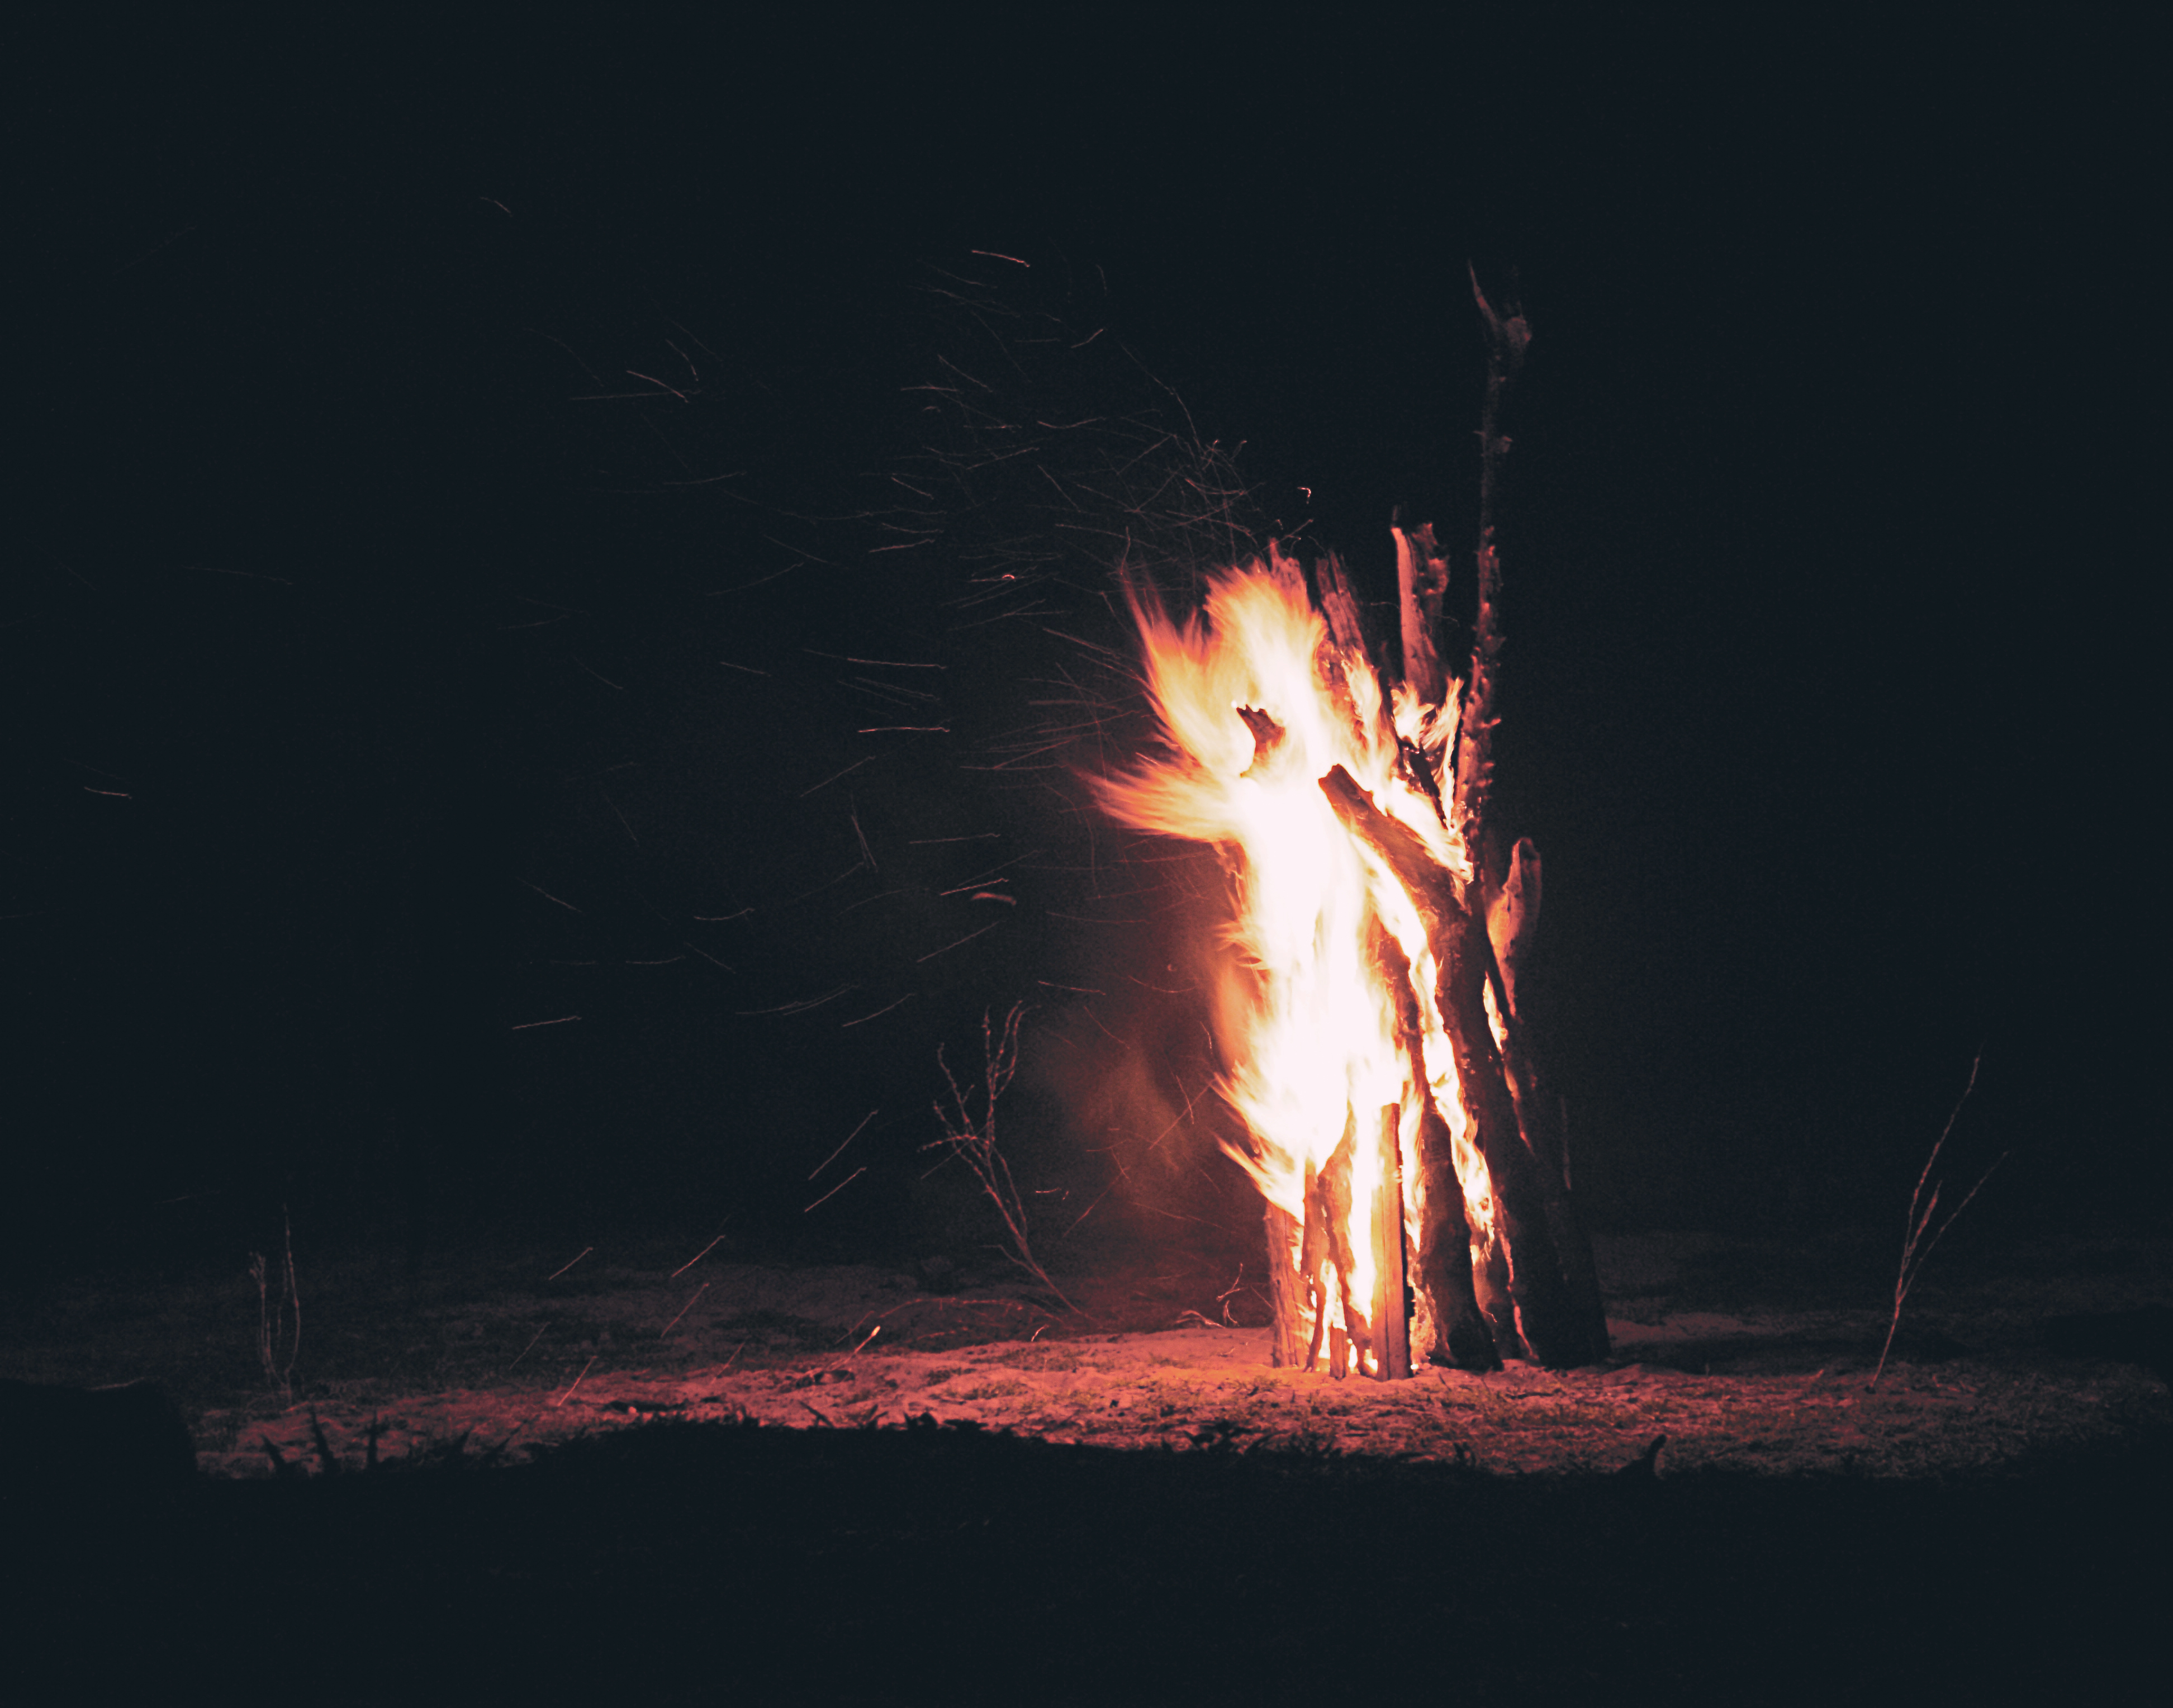
night, sparkler, flame, fire, darkness, campfire, bonfire